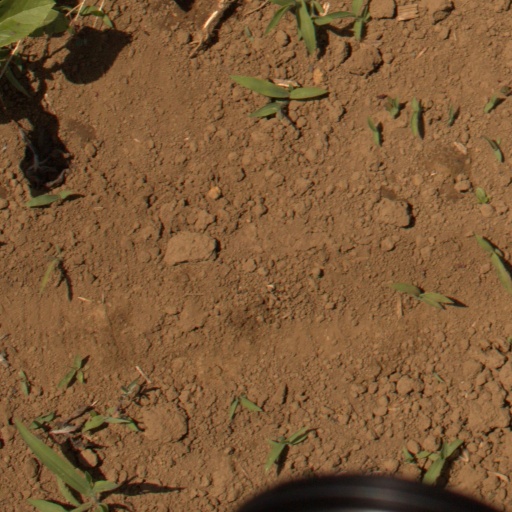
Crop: Jerusalem artichoke